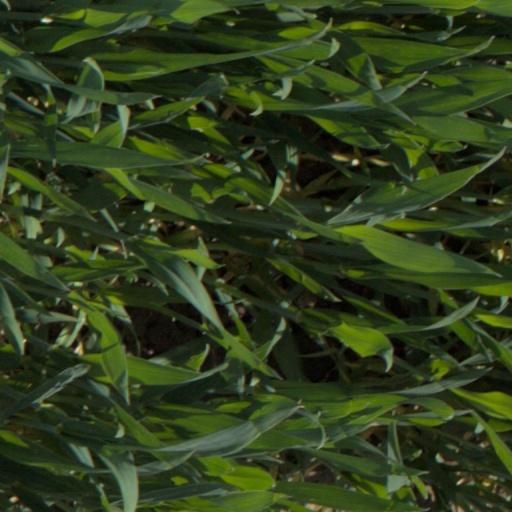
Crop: wheat